John Richard Clark Hall

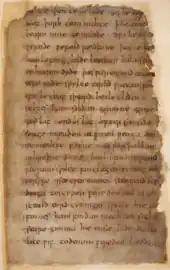
Folio 158r of the "Beowulf" manuscript, showing lines 1138–1158

Hall's dictionary of Old English, subtitled "For the Use of Students", quickly became a widely used work upon its publication in 1894. The work, issued four years before the final volume of "An Anglo-Saxon Dictionary" by Joseph Bosworth and Thomas Northcote Toller, filled the need of a complete Old English dictionary. "At last", wrote "The Guardian", "we have a complete Anglo-Saxon dictionary, complete from A to the very end of the alphabet." Two years later, the publication of Henry Sweet's "A Student's Dictionary of Anglo-Saxon" provided a second modern compact dictionary. After Bosworth–Toller was completed in 1898, "A Concise Anglo-Saxon Dictionary" continued to serve prominently as an introductory, if smaller, resource; Hall, Bosworth–Toller, and Sweet were all eventually superseded by "The Dictionary of Old English", issued by the University of Toronto starting in 1986.